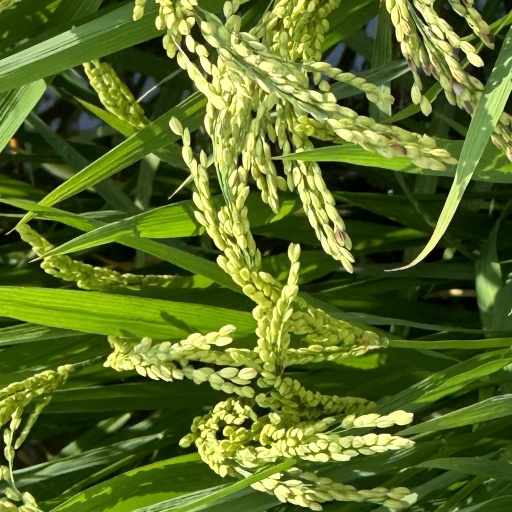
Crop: rice